François Joseph Clozel

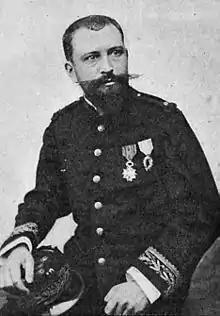
François Clozel c. 1902

Marie François Joseph Clozel (29 March 1860 – 10 May 1918) was a French colonial administrator who became Governor General of French West Africa.